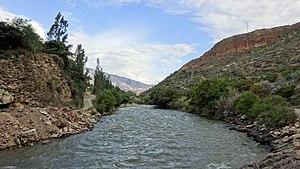
Le río Santa est un fleuve du nord du Pérou qui coule sur le versant ouest de la Cordillère des Andes.